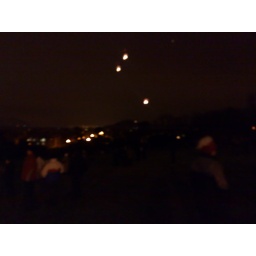
Candle-power paper balloons sent into the sky by people at Craighouse.